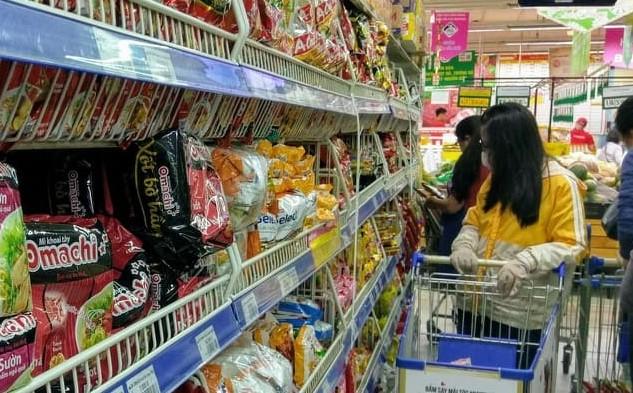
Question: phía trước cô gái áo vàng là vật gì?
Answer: phía trước cô gái áo vàng là một chiếc xe đẩy hàng